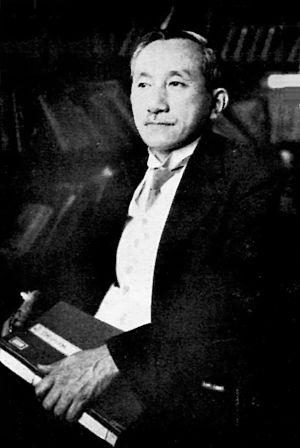
Shinmura Izuru, est un essayiste et linguiste japonais, né dans la préfecture de Yamaguchi le 4 octobre 1876 et mort le 17 août 1967. Il est spécialiste en linguistique du japonais et en lexicographie. Le prix Shinmura Izuru est décerné chaque année pour récompenser la meilleure contribution à la linguistique.